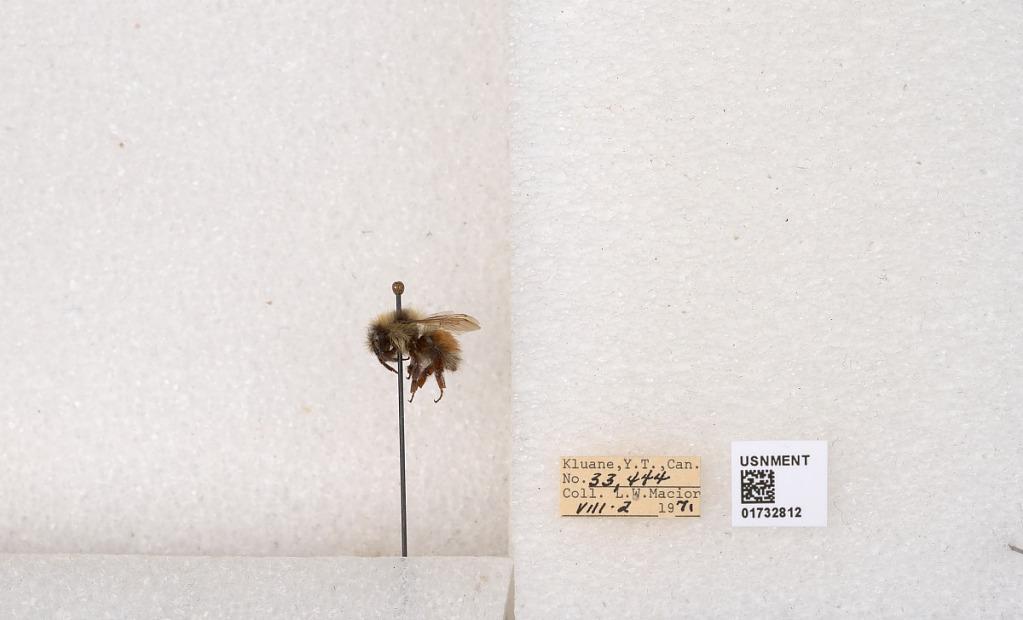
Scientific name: Bombus (Pyrobombus) sylvicola Kirby
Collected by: L. Macior
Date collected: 1971-8-2
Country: Canada
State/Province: Yukon Teritory
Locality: Kluane National Park and Reserve
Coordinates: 60.7493, -139.504